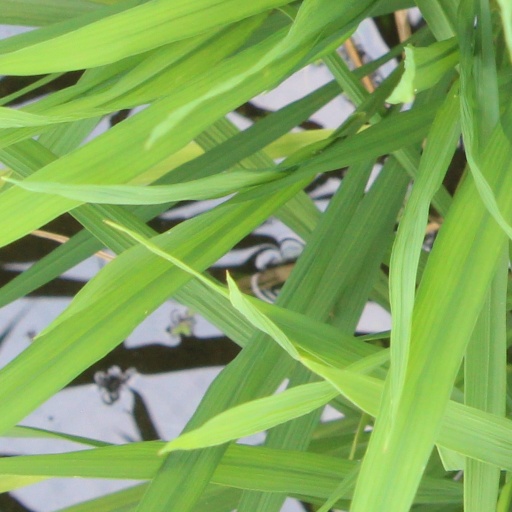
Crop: rice